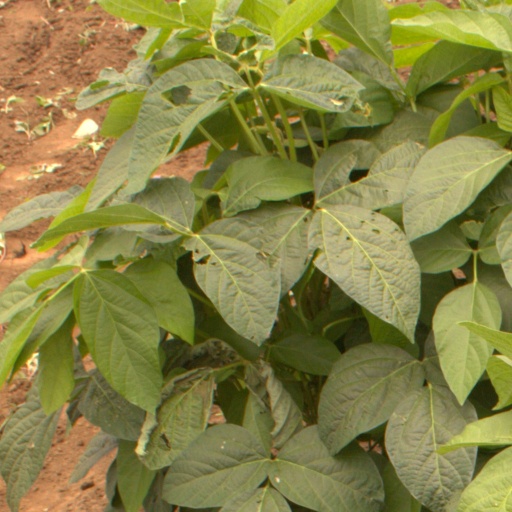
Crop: soybean